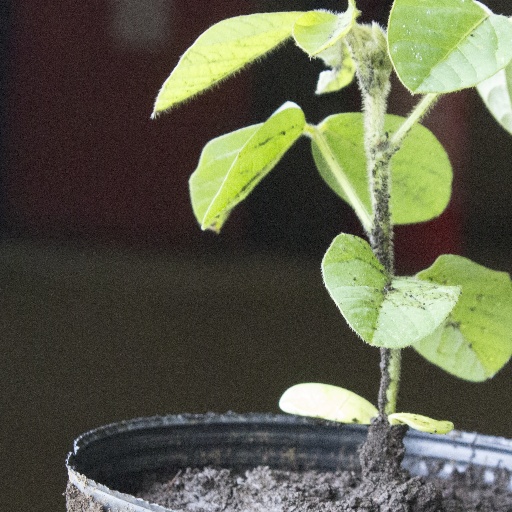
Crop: soybean